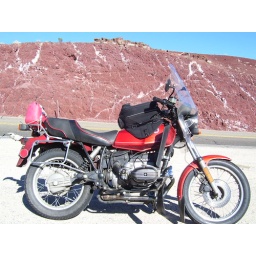
Some red volcanic rock in Death Valley park.